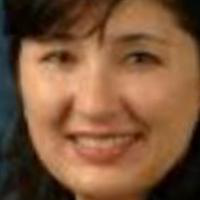
Age group: age 31-40